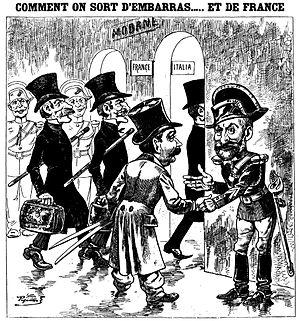
Claude Guillaumin, né à Moulins le 11 août 1842 et mort à Paris le 11 mars 1927, est un peintre et caricaturiste anticlérical français connu sous le pseudonyme d’Édouard Pépin.
Georges de Labruyère, né le 21 février 1856 à Paris et mort le 23 mai 1920 à Savigny-sur-Orge, est un journaliste français.
Stanislas Padlewski, né à Ochmatów - localité de l'actuel oblast ukrainien de Tcherkassy - le 20 septembre 1857 et mort à San Antonio le 28 octobre 1891, est un révolutionnaire et assassin russe d'origine polonaise.